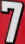
Number: 7